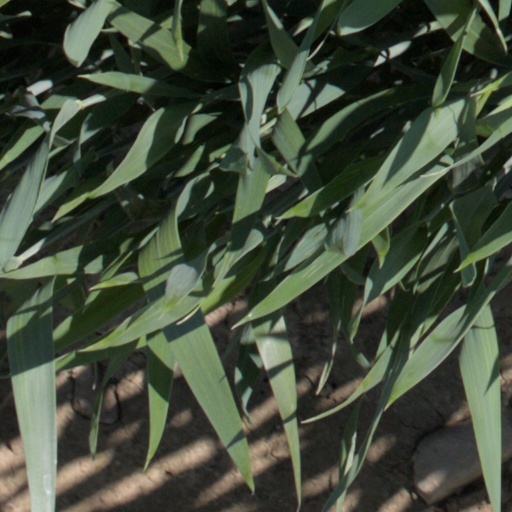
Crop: wheat